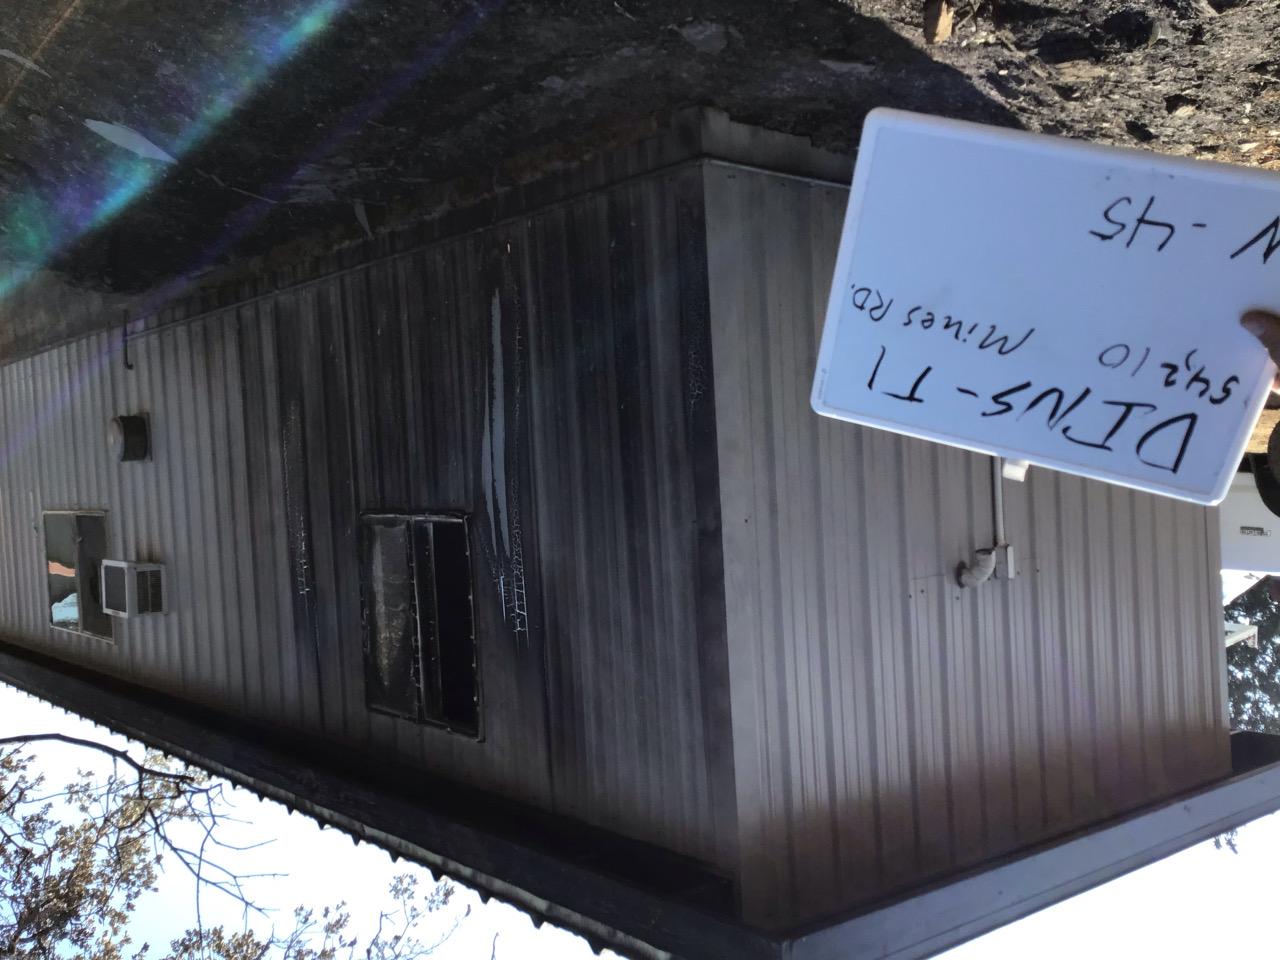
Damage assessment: affected